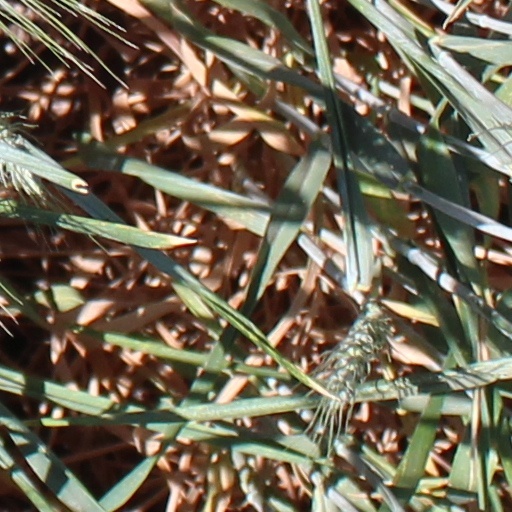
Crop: wheat